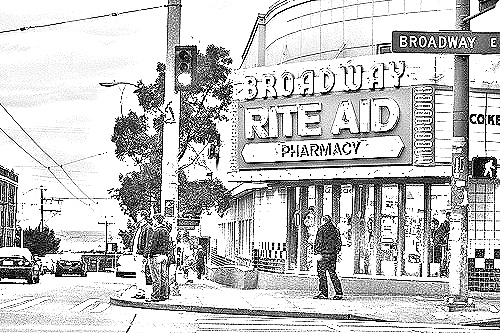
Portrait style: Sketch Portrait